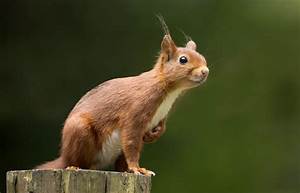
Label: squirrel